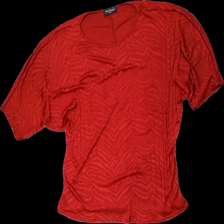
View: front
Type: Top
Category: Ladies
Brand: Not in the list
Brand text on label: New Feeling
Colors: Red
Material: 100% polyester
Cut: Regular, C-collar
Size: M
Season: All
Stains: Minor
Smell: Major
Price range: <50
Recommended usage: Export
Comment: very strong detergent scent